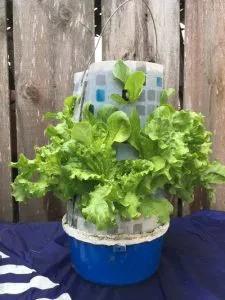
Mimea ya [cs]lettuce[cs] inastawi kwenye mfumo wa [cs]hydroponics[cs] ikikuwa bila udongo. Maji yenye virutubisho muhimu huzunguka kwenye chombo cha buluu kikiwezesha ukuaji wa majani mabichi. Mfumo huu wa bustani wima unaonyesha kilimo kisicho cha kawaida chenye ufanisi na kisichohitaji nafasi kubwa.